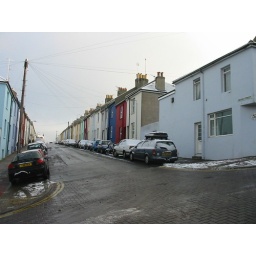
Looking back at my house in the morning snow, before starting down the really steep hill covered in slush into town.